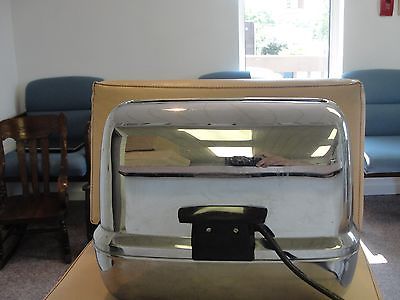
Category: toaster